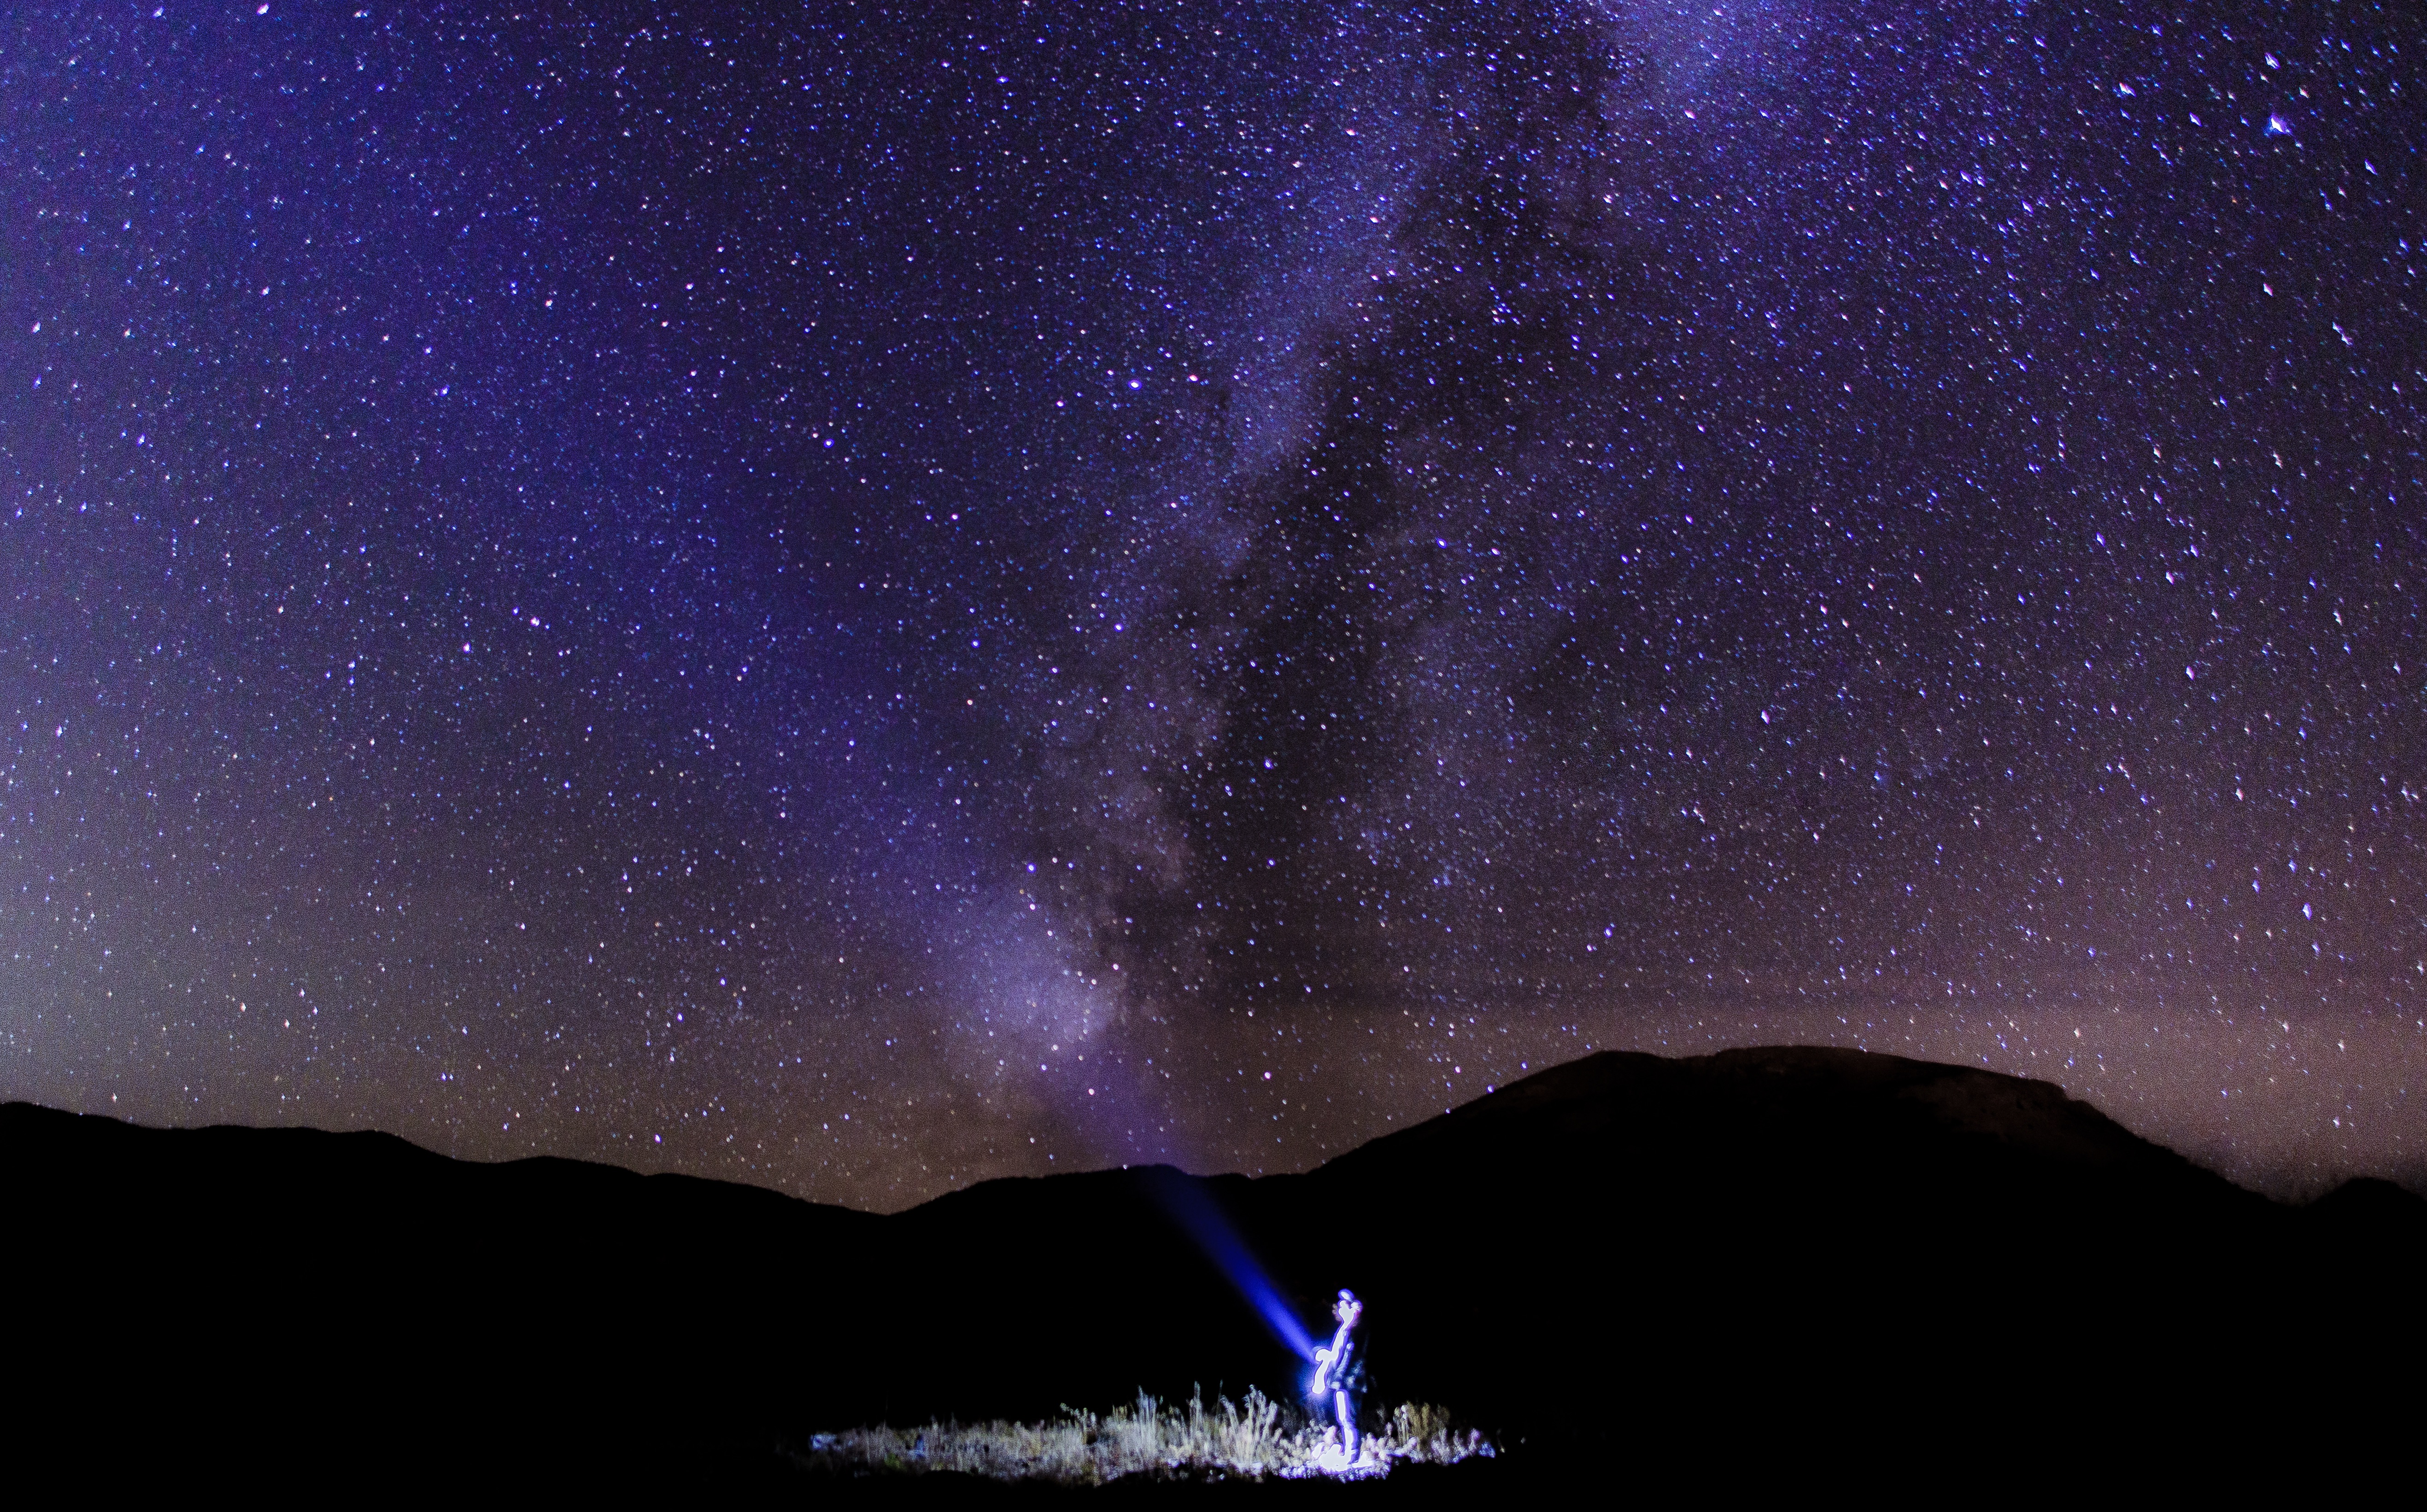
night, star, milky way, atmosphere, galaxy, outer space, astronomy, midnight, astronomical object, spiral galaxy